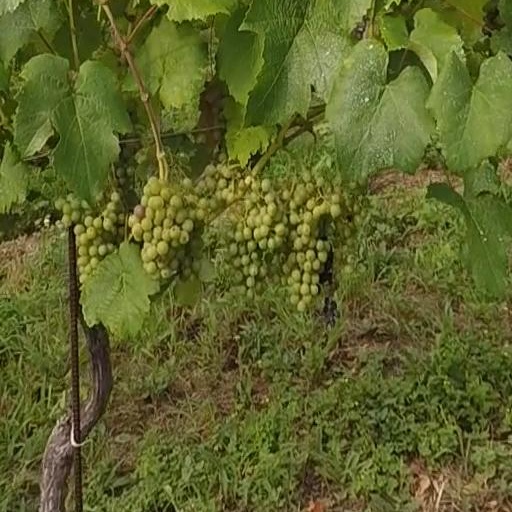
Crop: grape